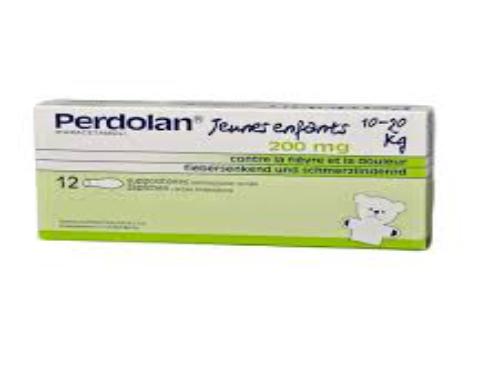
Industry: Medical